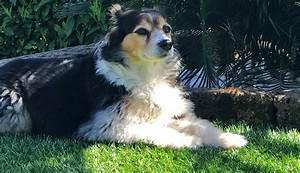
dog